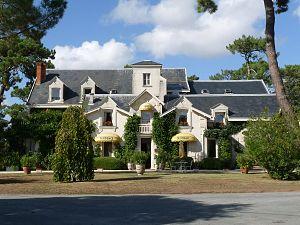
Ancien logis de Rohan devenu hôtel, domaine des Fées, Vaux-sur-Mer, Charente-Maritime, France
Vaux-sur-Mer est une commune du Sud-Ouest de la France, située dans le département de la Charente-Maritime. Ses habitants sont appelés les Vauxois et les Vauxoises.